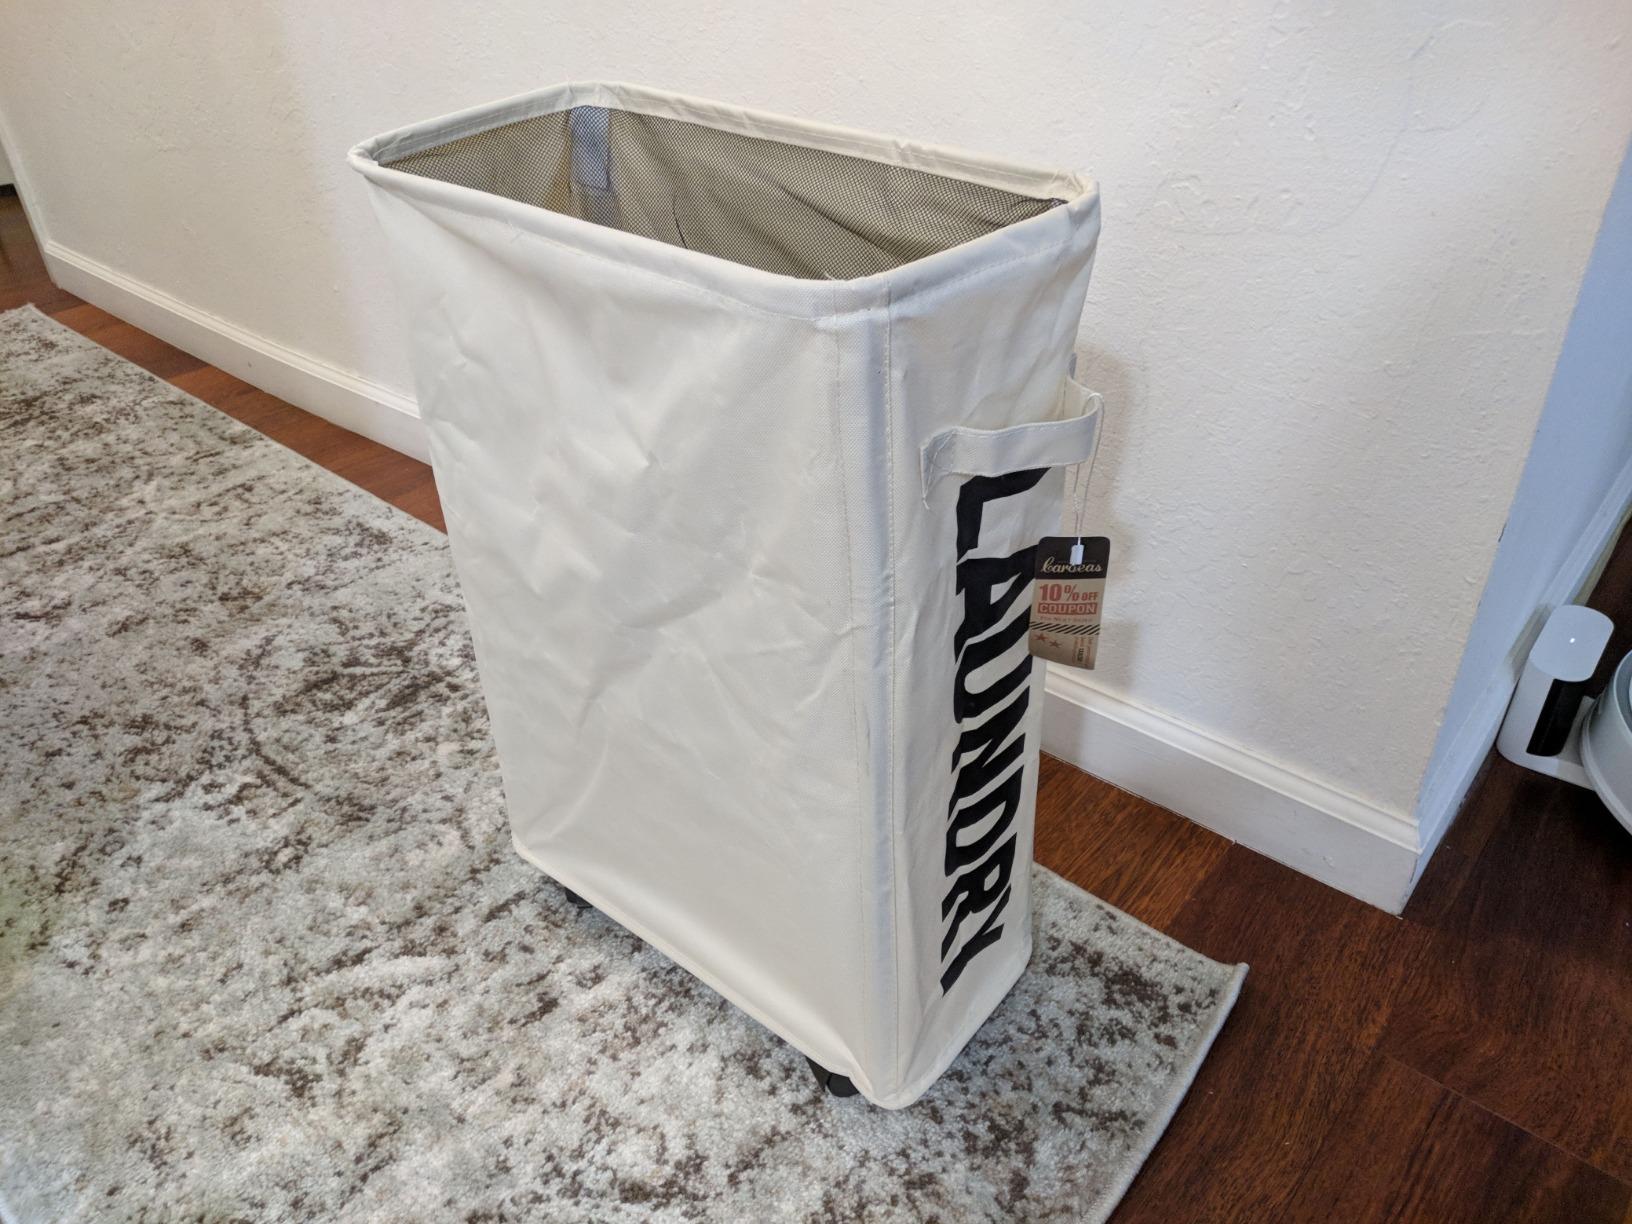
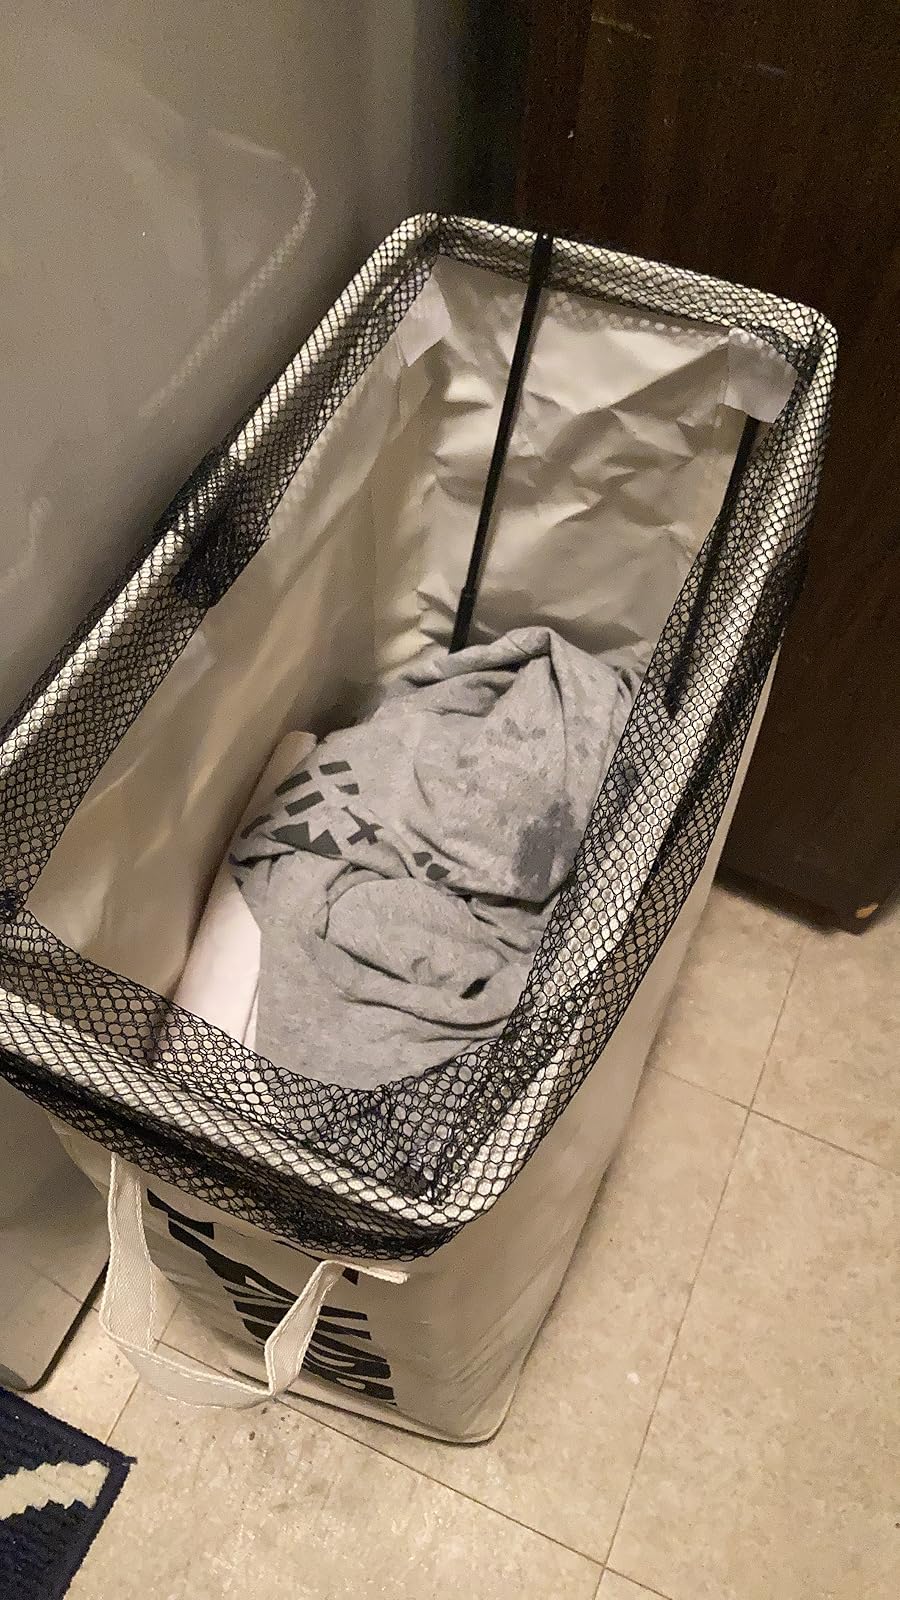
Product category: items_hamper
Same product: yes